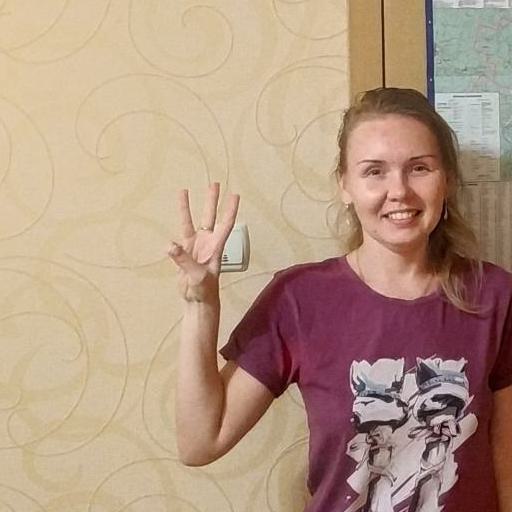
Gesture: three